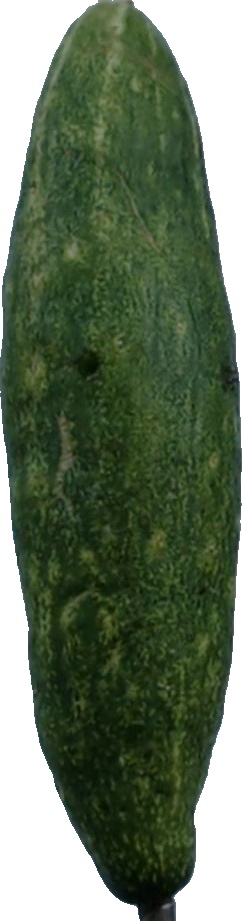
Label: cucumber_3